Five Ways (Aquinas)

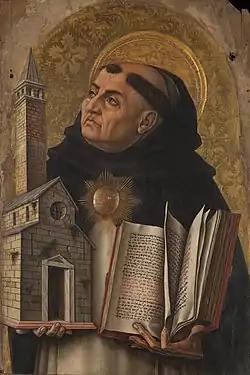
Thomas Aquinas, the 13th-century Dominican friar and theologian who formalised the "Five Ways" intended to demonstrate God's existence

The Quinque viæ (Latin for "Five Ways") (sometimes called "five proofs") are five logical arguments for the existence of God summarized by the 13th-century Catholic philosopher and theologian Thomas Aquinas in his book "Summa Theologica". They are: